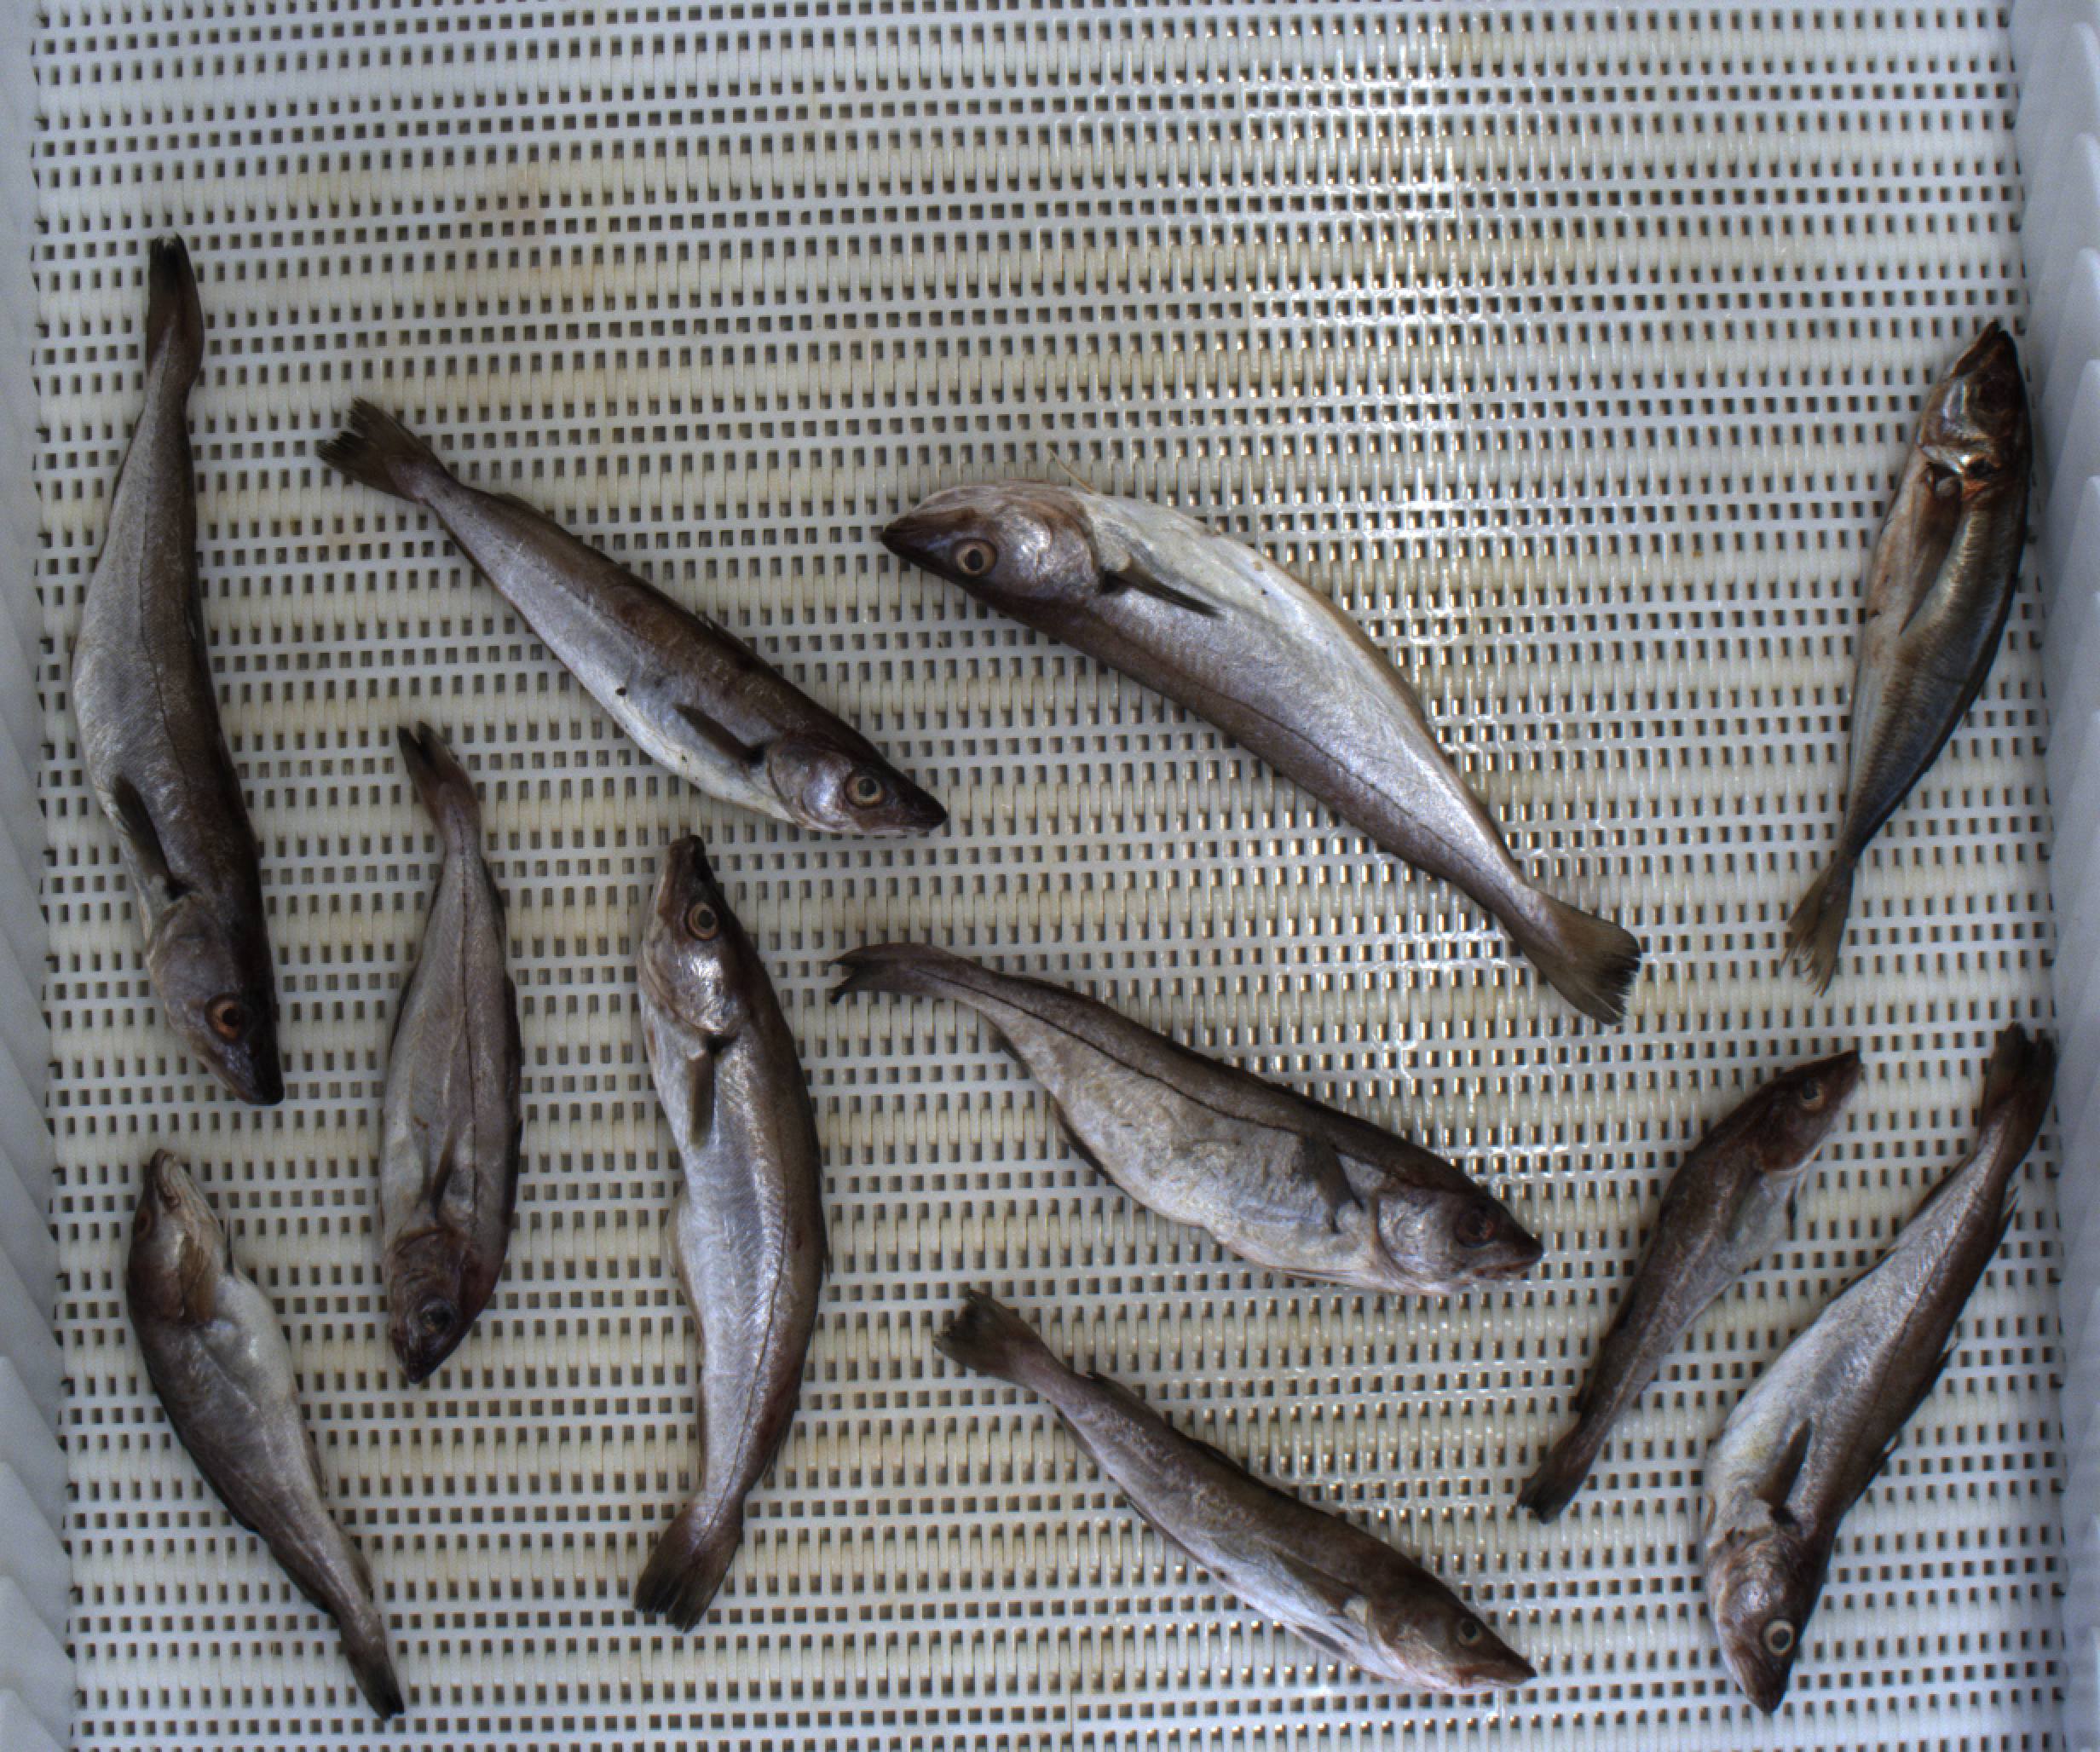
Total fish: 11
Cod: 3
Haddock: 2
Whiting: 5
Hake: 0
Horse mackerel: 1
Saithe: 0
Other: 0